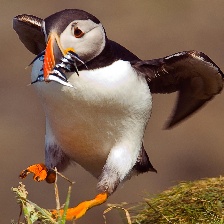
Species: PUFFIN
Scientific name: FRATERCULA